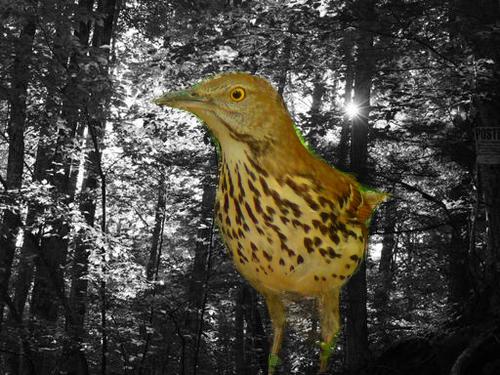
Bird species: Brown_Thrasher
Bird type: landbird
Background: land